Francisca Aguirre

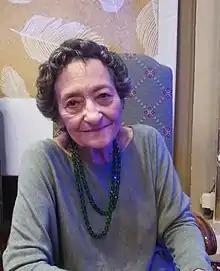
Aguirre in March 2019

Francisca Aguirre Benito (27 October 1930 – 13 April 2019) was a Spanish poet and author. Her first poetry collection, "Ithaca", published in 1972, won her the Leopoldo Panero Poetry Award. In 2011, she won the National Poetry Award for her poetry piece "Historia de una anatomía". Aguirre also won the National Prize for Spanish Literature in November 2018.